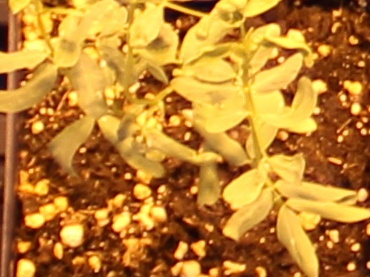
Label: Lentil